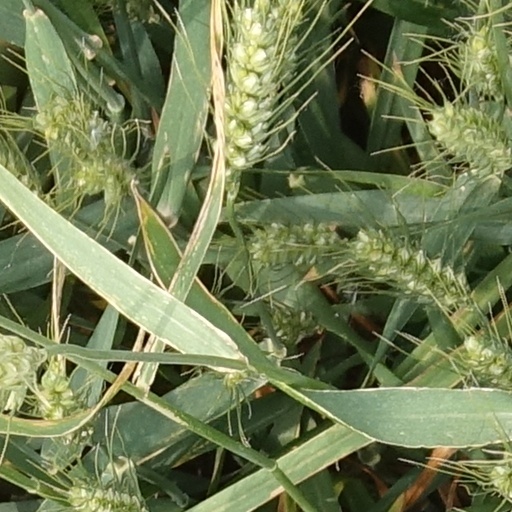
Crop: wheat